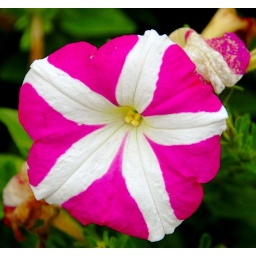
What an amazing pink and white striped flower I found in Hong Kong!